Question: Please indicate a possible affordance area of bicycle that can be used for sitting on
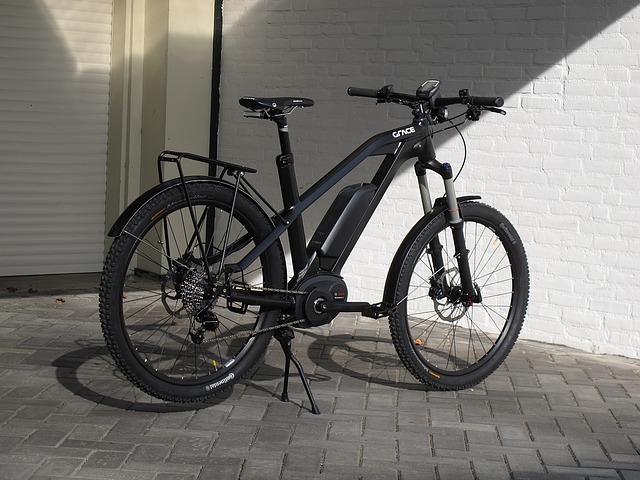
Answer: [243.5, 93.5, 314.5, 114.5]